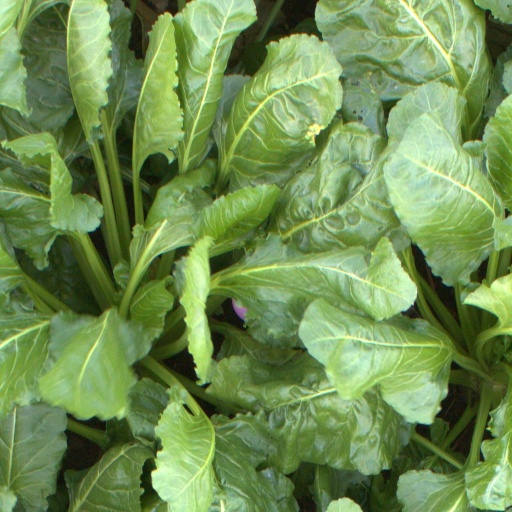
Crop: sugar beet